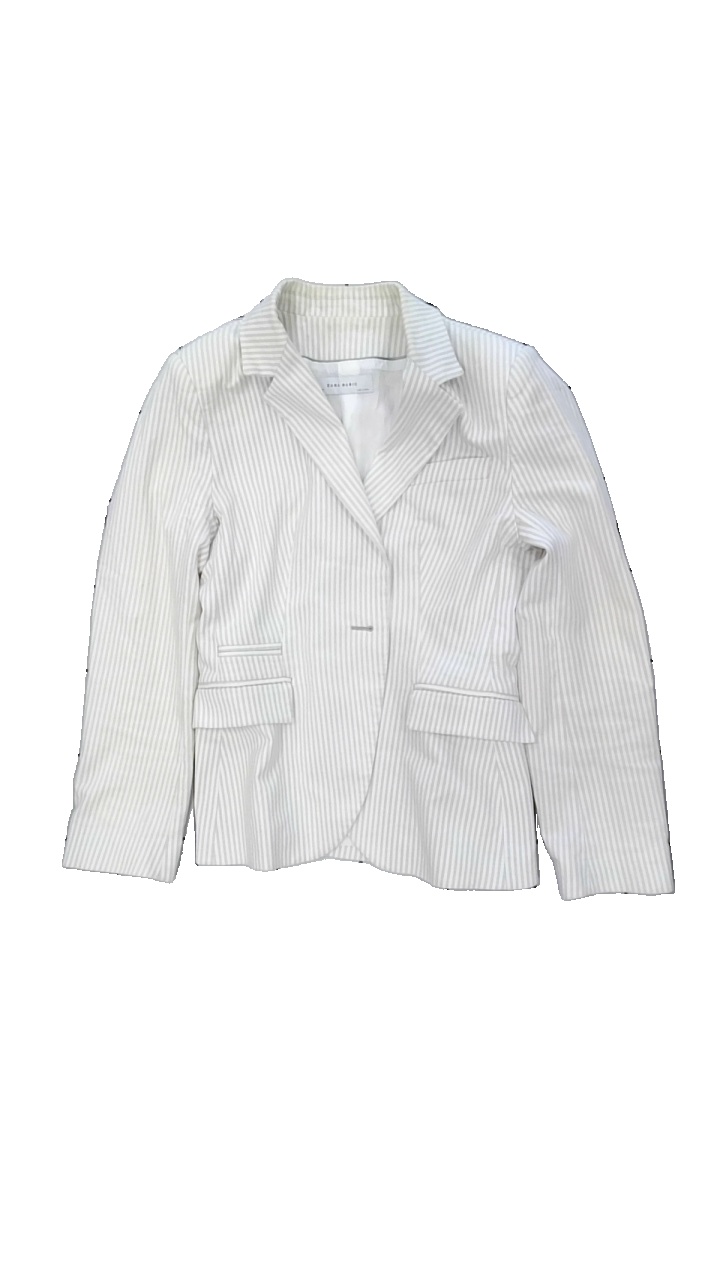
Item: Blazer (Ladies)
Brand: Zara
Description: randig kavaj. grova svett fläckar i nacken
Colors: White, Beige
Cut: Regular
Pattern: Striped
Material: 70% cotton 30% polyester
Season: All
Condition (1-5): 2
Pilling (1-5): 5
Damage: fläck
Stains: Major
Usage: Export
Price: <50